Describe the emotion expressed in this image:  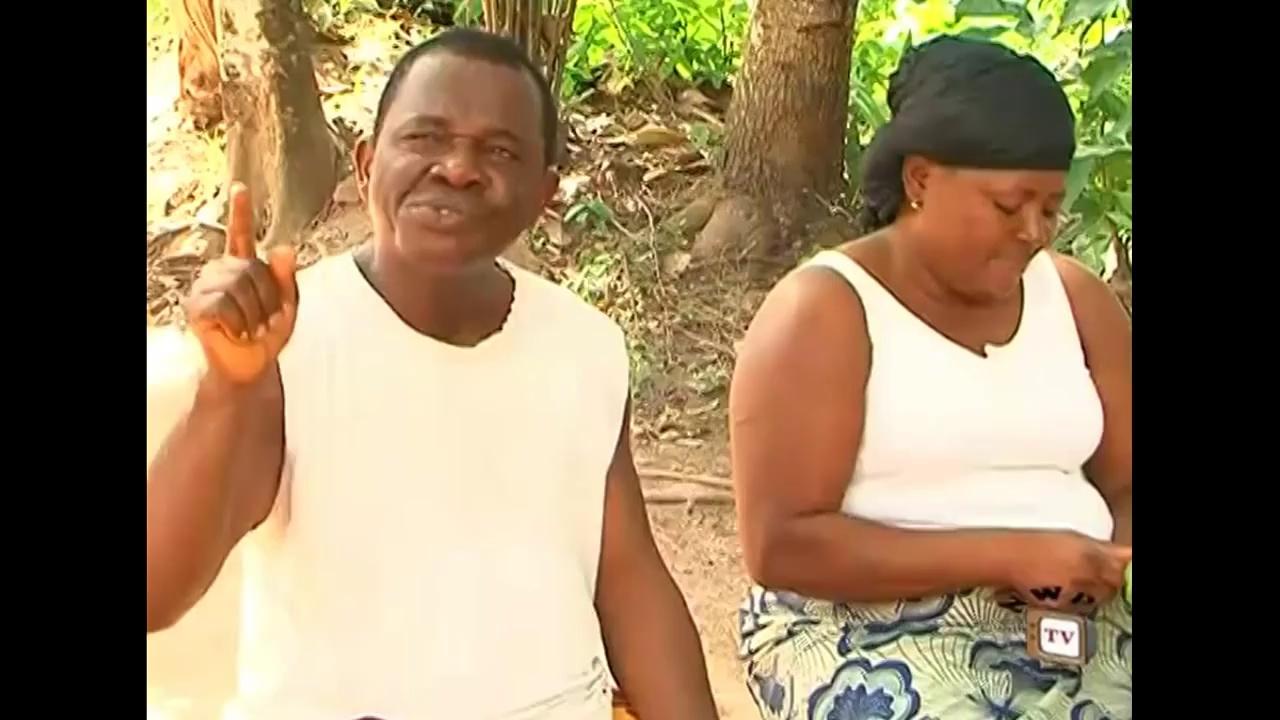
This person displays Pain, valence and arousal with low intensity.